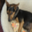
Label: dog